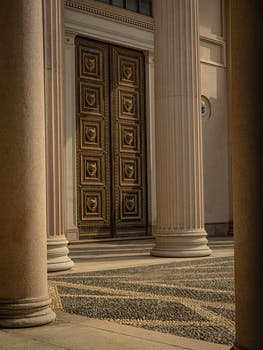
Label: No Watermark